Sri Lankan leopard

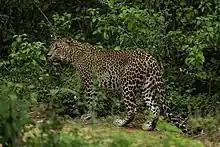
Female in Yala National Park

The Sri Lankan leopard has a tawny or rusty yellow coat with dark spots and close-set rosettes. Seven females measured in the early 20th century averaged a weight of and had a mean head-to-body-length of with a long tail, the largest being with a long tail; 11 males averaged , the largest being , and measured with a long tail, the largest being with a long tail.